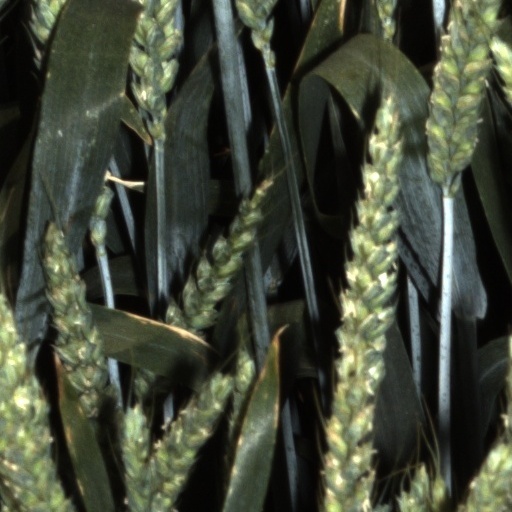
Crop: wheat